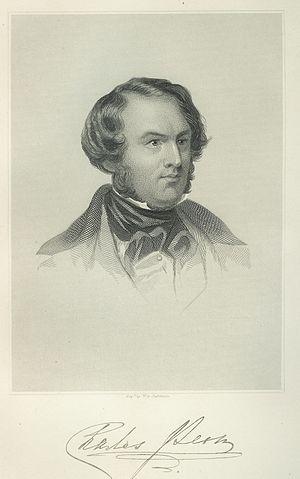
Mémoires de Barry Lyndon est à la fois une autobiographie fictive et un roman picaresque, historique, satirique et d'aventures de l'écrivain britannique William Makepeace Thackeray. Cette œuvre s'inspire en grande partie de la vie d'un personnage réel, l'aventurier irlandais Andrew Robinson Stoney. Elle est publiée en onze épisodes successifs par le Fraser's Magazine de janvier à décembre 1844, puis rééditée à New York en 1852 par D. Appleton & Co. et à Londres par Bradbury & Evans en 1856, cette fois sous le titre The Memoirs of Barry Lyndon, Esq., By Himself, qu'a choisi l'éditeur et que Thackeray n'apprécie pas particulièrement.
Charles Lever est un romancier irlandais, né à Dublin le 31 août 1806 et mort le 1ᵉʳ juin 1872. Il était médecin et se distingua par son courage lors du choléra de 1832. Il fut nommé médecin de la légation britannique de Bruxelles, et termina sa vie dans les consulats.